Grand National Assembly of Turkey

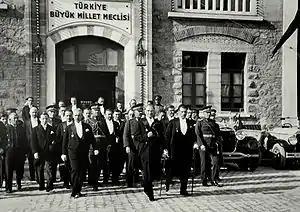
President Atatürk and his colleagues leaving the building of the Grand National Assembly of Turkey (today the Republic Museum) after a meeting for the seventh anniversary of the foundation of the Republic of Turkey (1930)

Mustafa Kemal, in a speech he made on 19 March 1920 announced that "an Assembly will be gathered in Ankara that will possess extraordinary powers" and communicated how the members who would participate in the assembly would be elected and the need to realise elections, at the latest, within 15 days. He also stated that the members of the dispersed Ottoman Chamber of Deputies could also participate in the assembly in Ankara, to increase the representative power of the parliament. These elections were held as planned, in the style of the elections of the preceding Chamber of Deputies, in order to select the first members of the new Turkish assembly. This "Grand National Assembly", established on national sovereignty, held its inaugural session on 23 April 1920. From this date until the end of the Turkish War of Independence in 1923, the provisional government of Turkey was known as the Government of the Grand National Assembly.